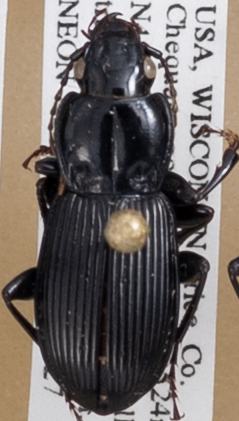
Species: Pterostichus novus
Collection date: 2021-07-27
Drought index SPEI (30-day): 0.312
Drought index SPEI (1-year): -0.128
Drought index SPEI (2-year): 1.13